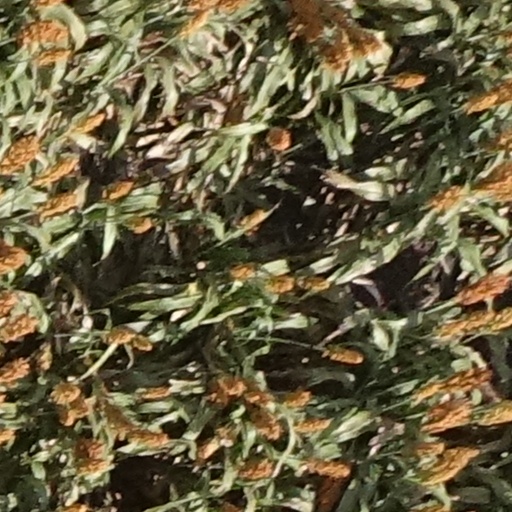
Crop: sorghum